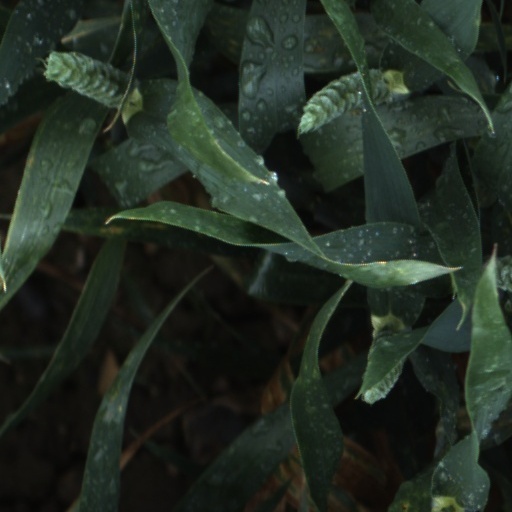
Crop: wheat